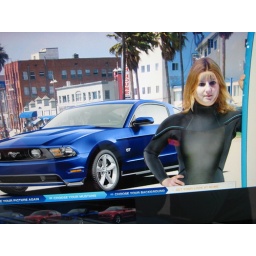
Made on the Ford Mustang &amp;quot;put your face on a creepy person in front of a car&amp;quot; machine.